Mole Valley (UK Parliament constituency)

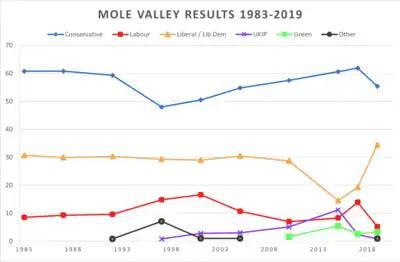
General election results from 1983–2019

This constituency underwent boundary changes between the 1992 and 1997 general elections and thus change in share of vote is based on a notional calculation.